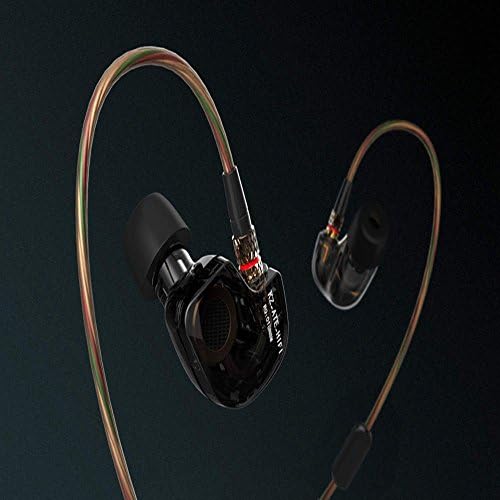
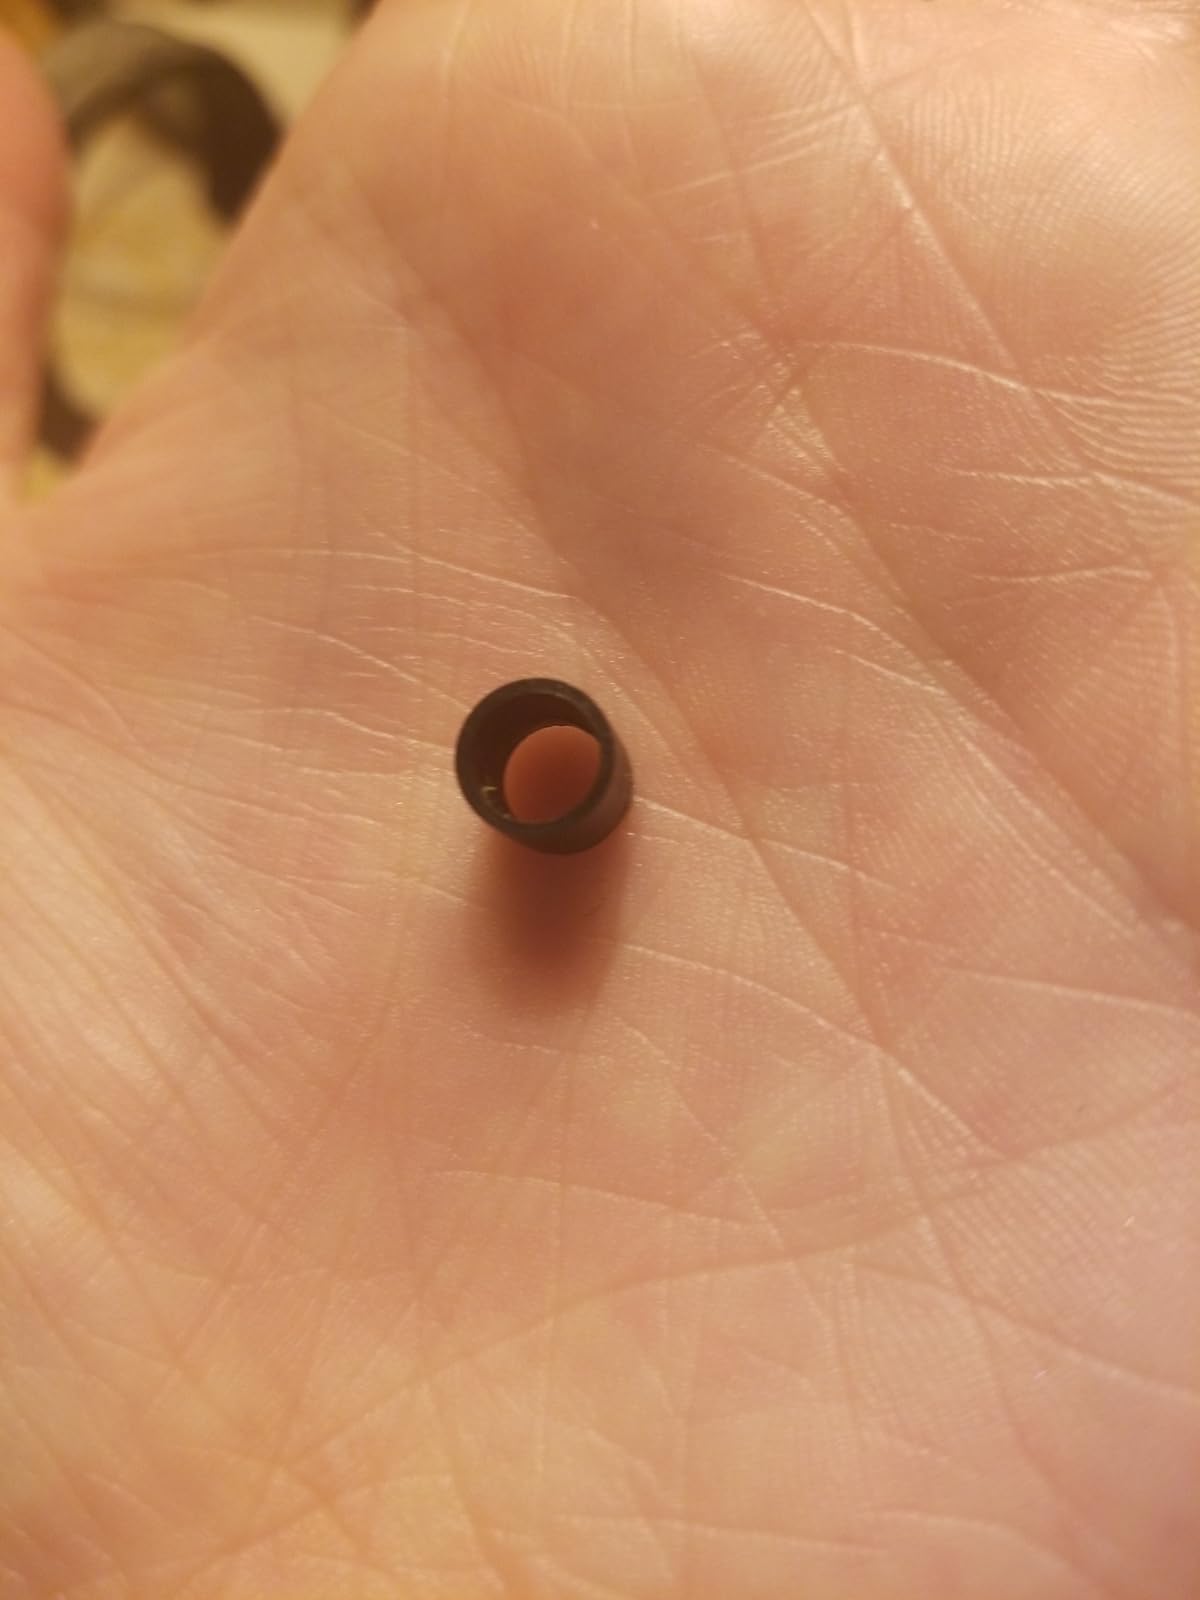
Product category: headphones
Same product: no